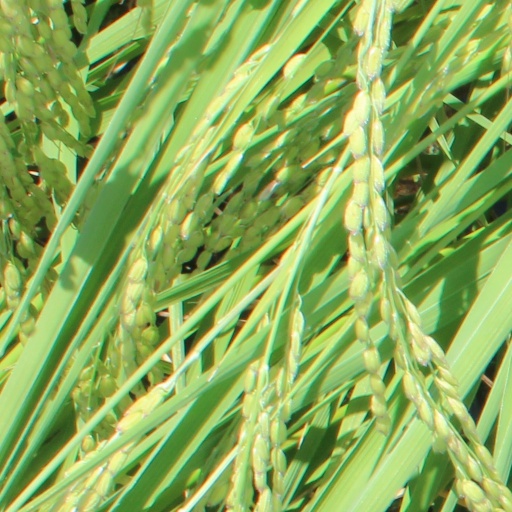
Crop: rice